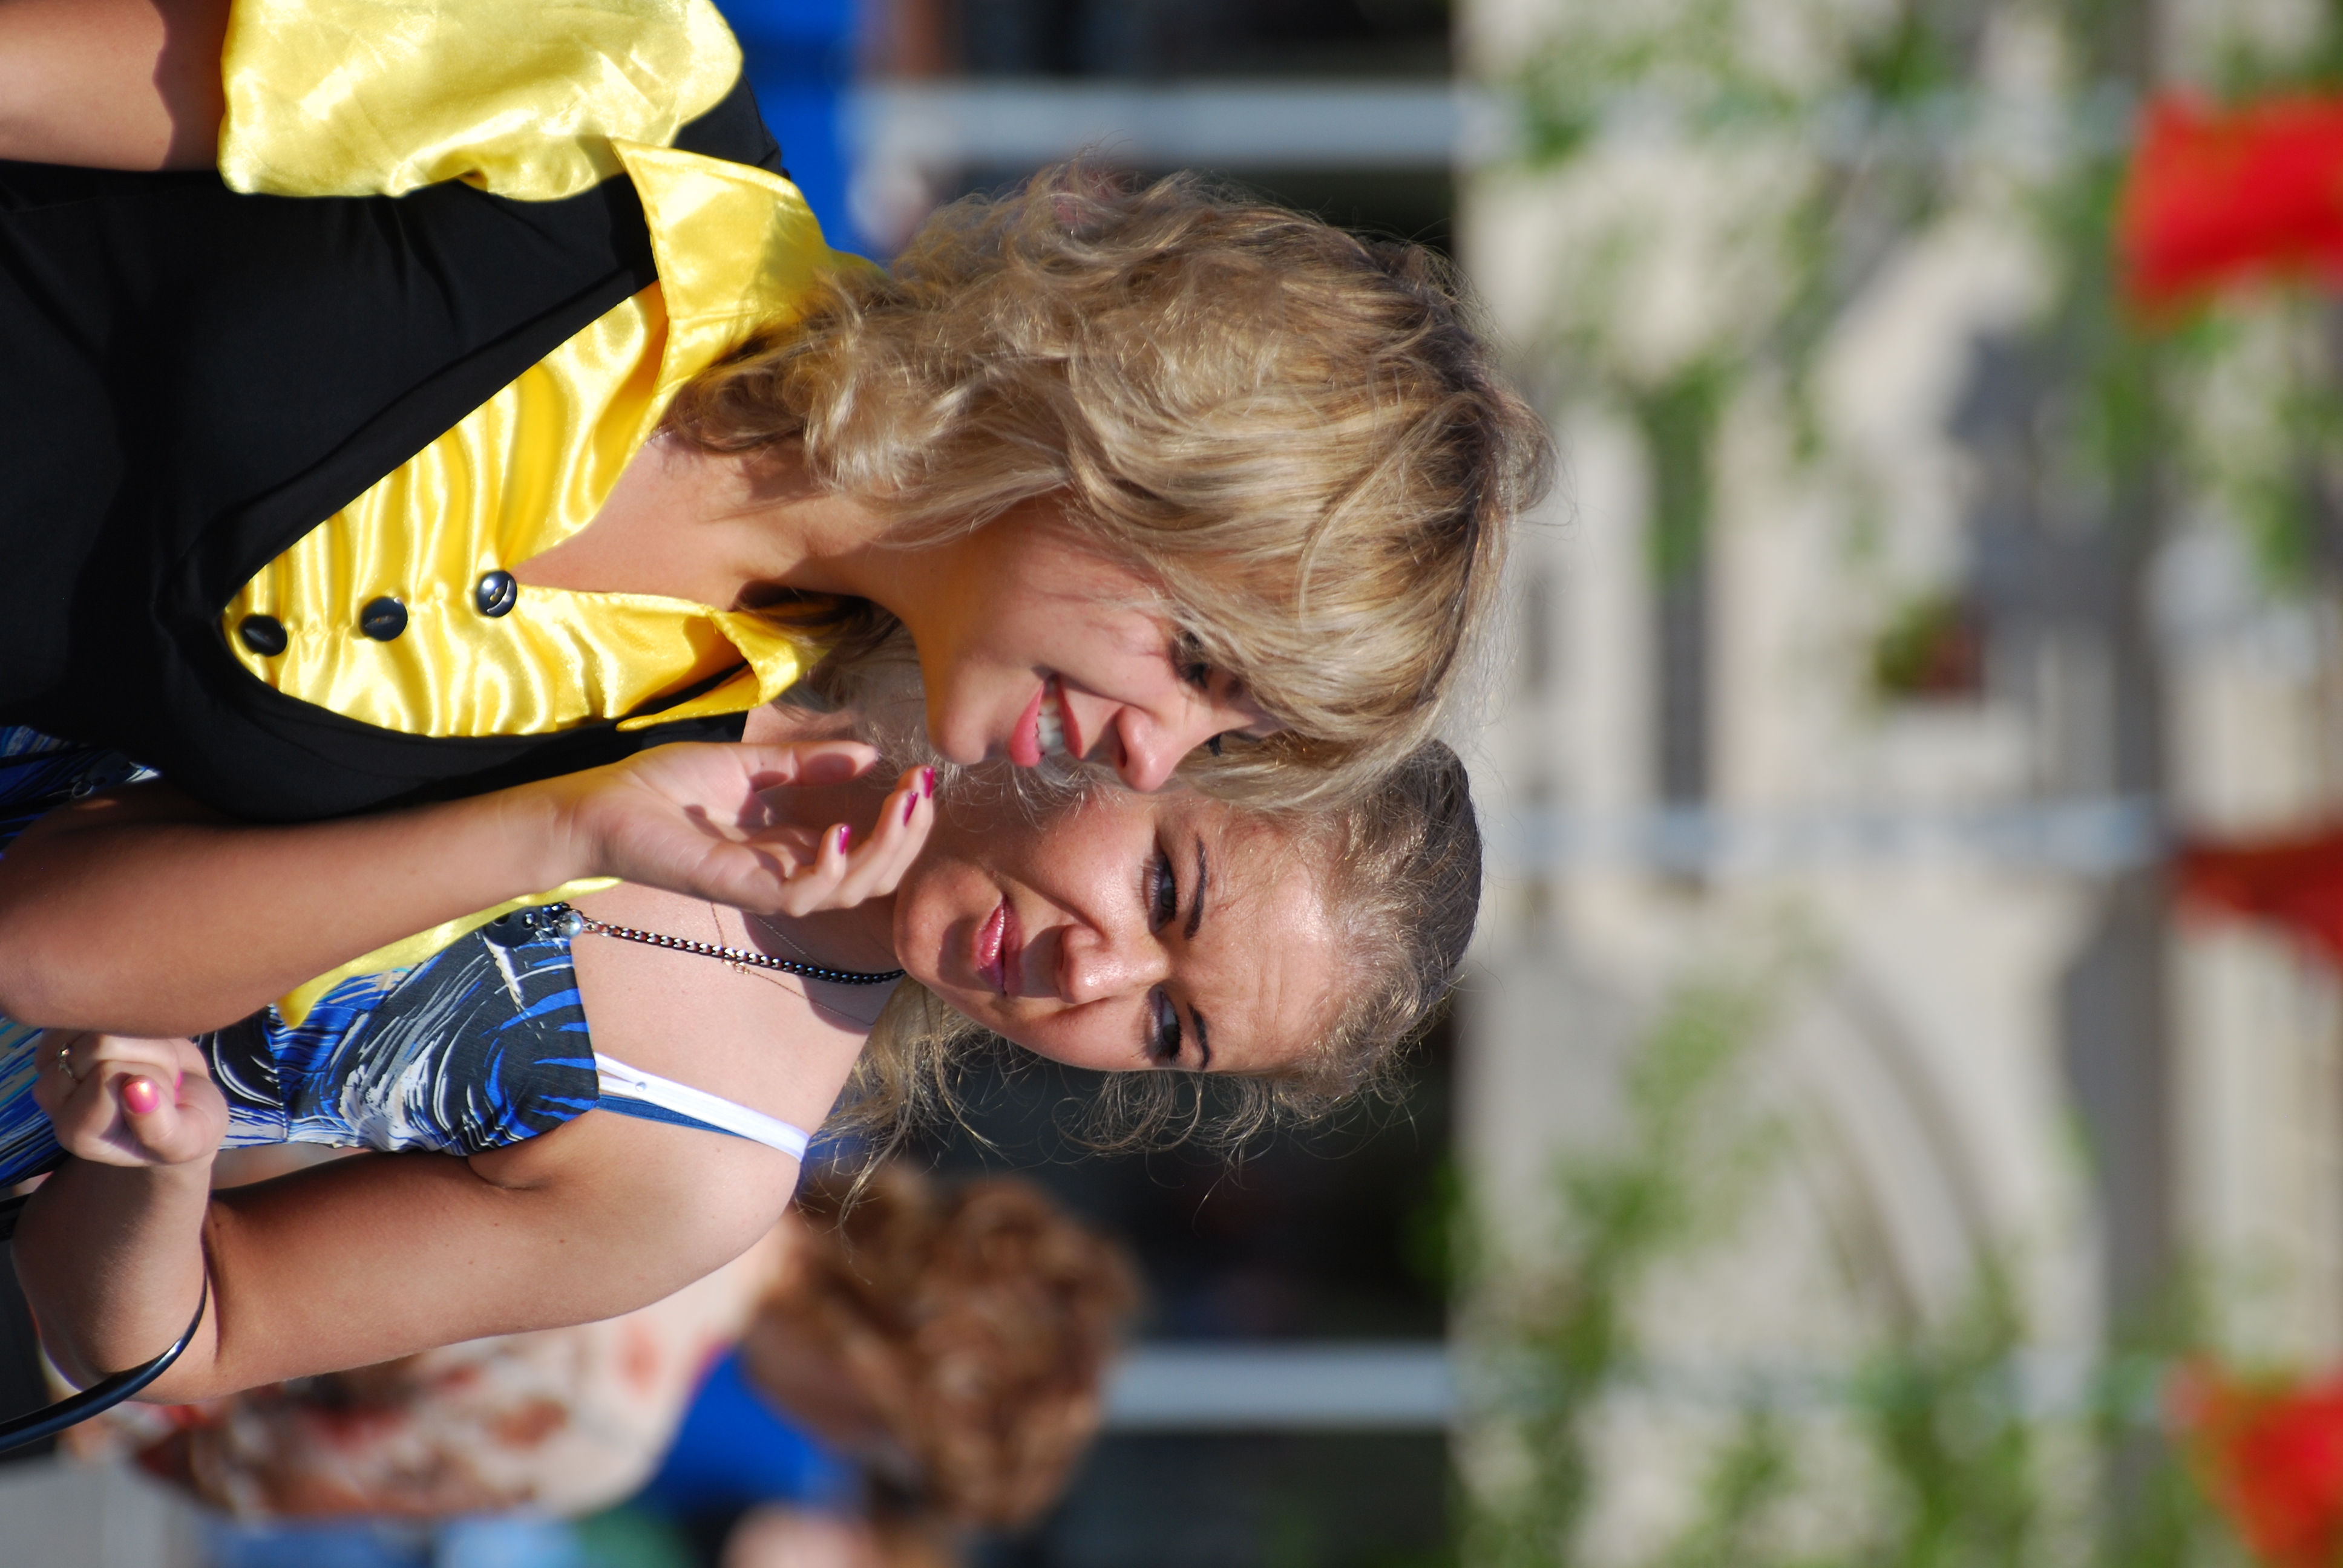
person, people, girl, woman, street, city, nikon, lady, candid, festival, girls, moscow, russia, d80, moskau, nikond80, moscou, interaction